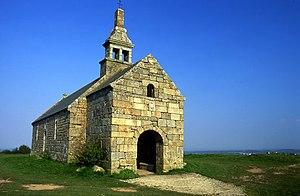
Description
Cet article recense une partie des monuments historiques des Côtes-d'Armor, en France.
L’abbé Placide Guillermic, surnommé Tadig Kozh, est un curé et chanoine catholique mythifié par les croyances des Bretons. Peu d'informations biographiques sont connues à son sujet, mais les témoignages évoquent les exorcismes que ce recteur de Bégard pratiquait au Méné-Bré dans la chapelle Saint-Hervé. Anatole Le Braz collecte un récit selon lequel Tadig Kozh possède la connaissance de la vie et de la mort et des pouvoirs surnaturels, lui permettant de se réincarner indéfiniment, de commander aux démons et au vent. Selon Claude Sterckx, Tadig Kozh est l'un des rares personnages issus du folklore breton que l'on puisse rattacher directement à des thèmes de la mythologie celtique, en particulier à Merlin.
Pédernec [pedɛʁnɛk] est une commune du département des Côtes-d'Armor, dans la région Bretagne, en France.
Le Menez Bré est une colline des Côtes-d'Armor, vestige de la chaîne des monts d'Arrée, culminant à 302 mètres et coiffé de la petite chapelle Saint-Hervé.